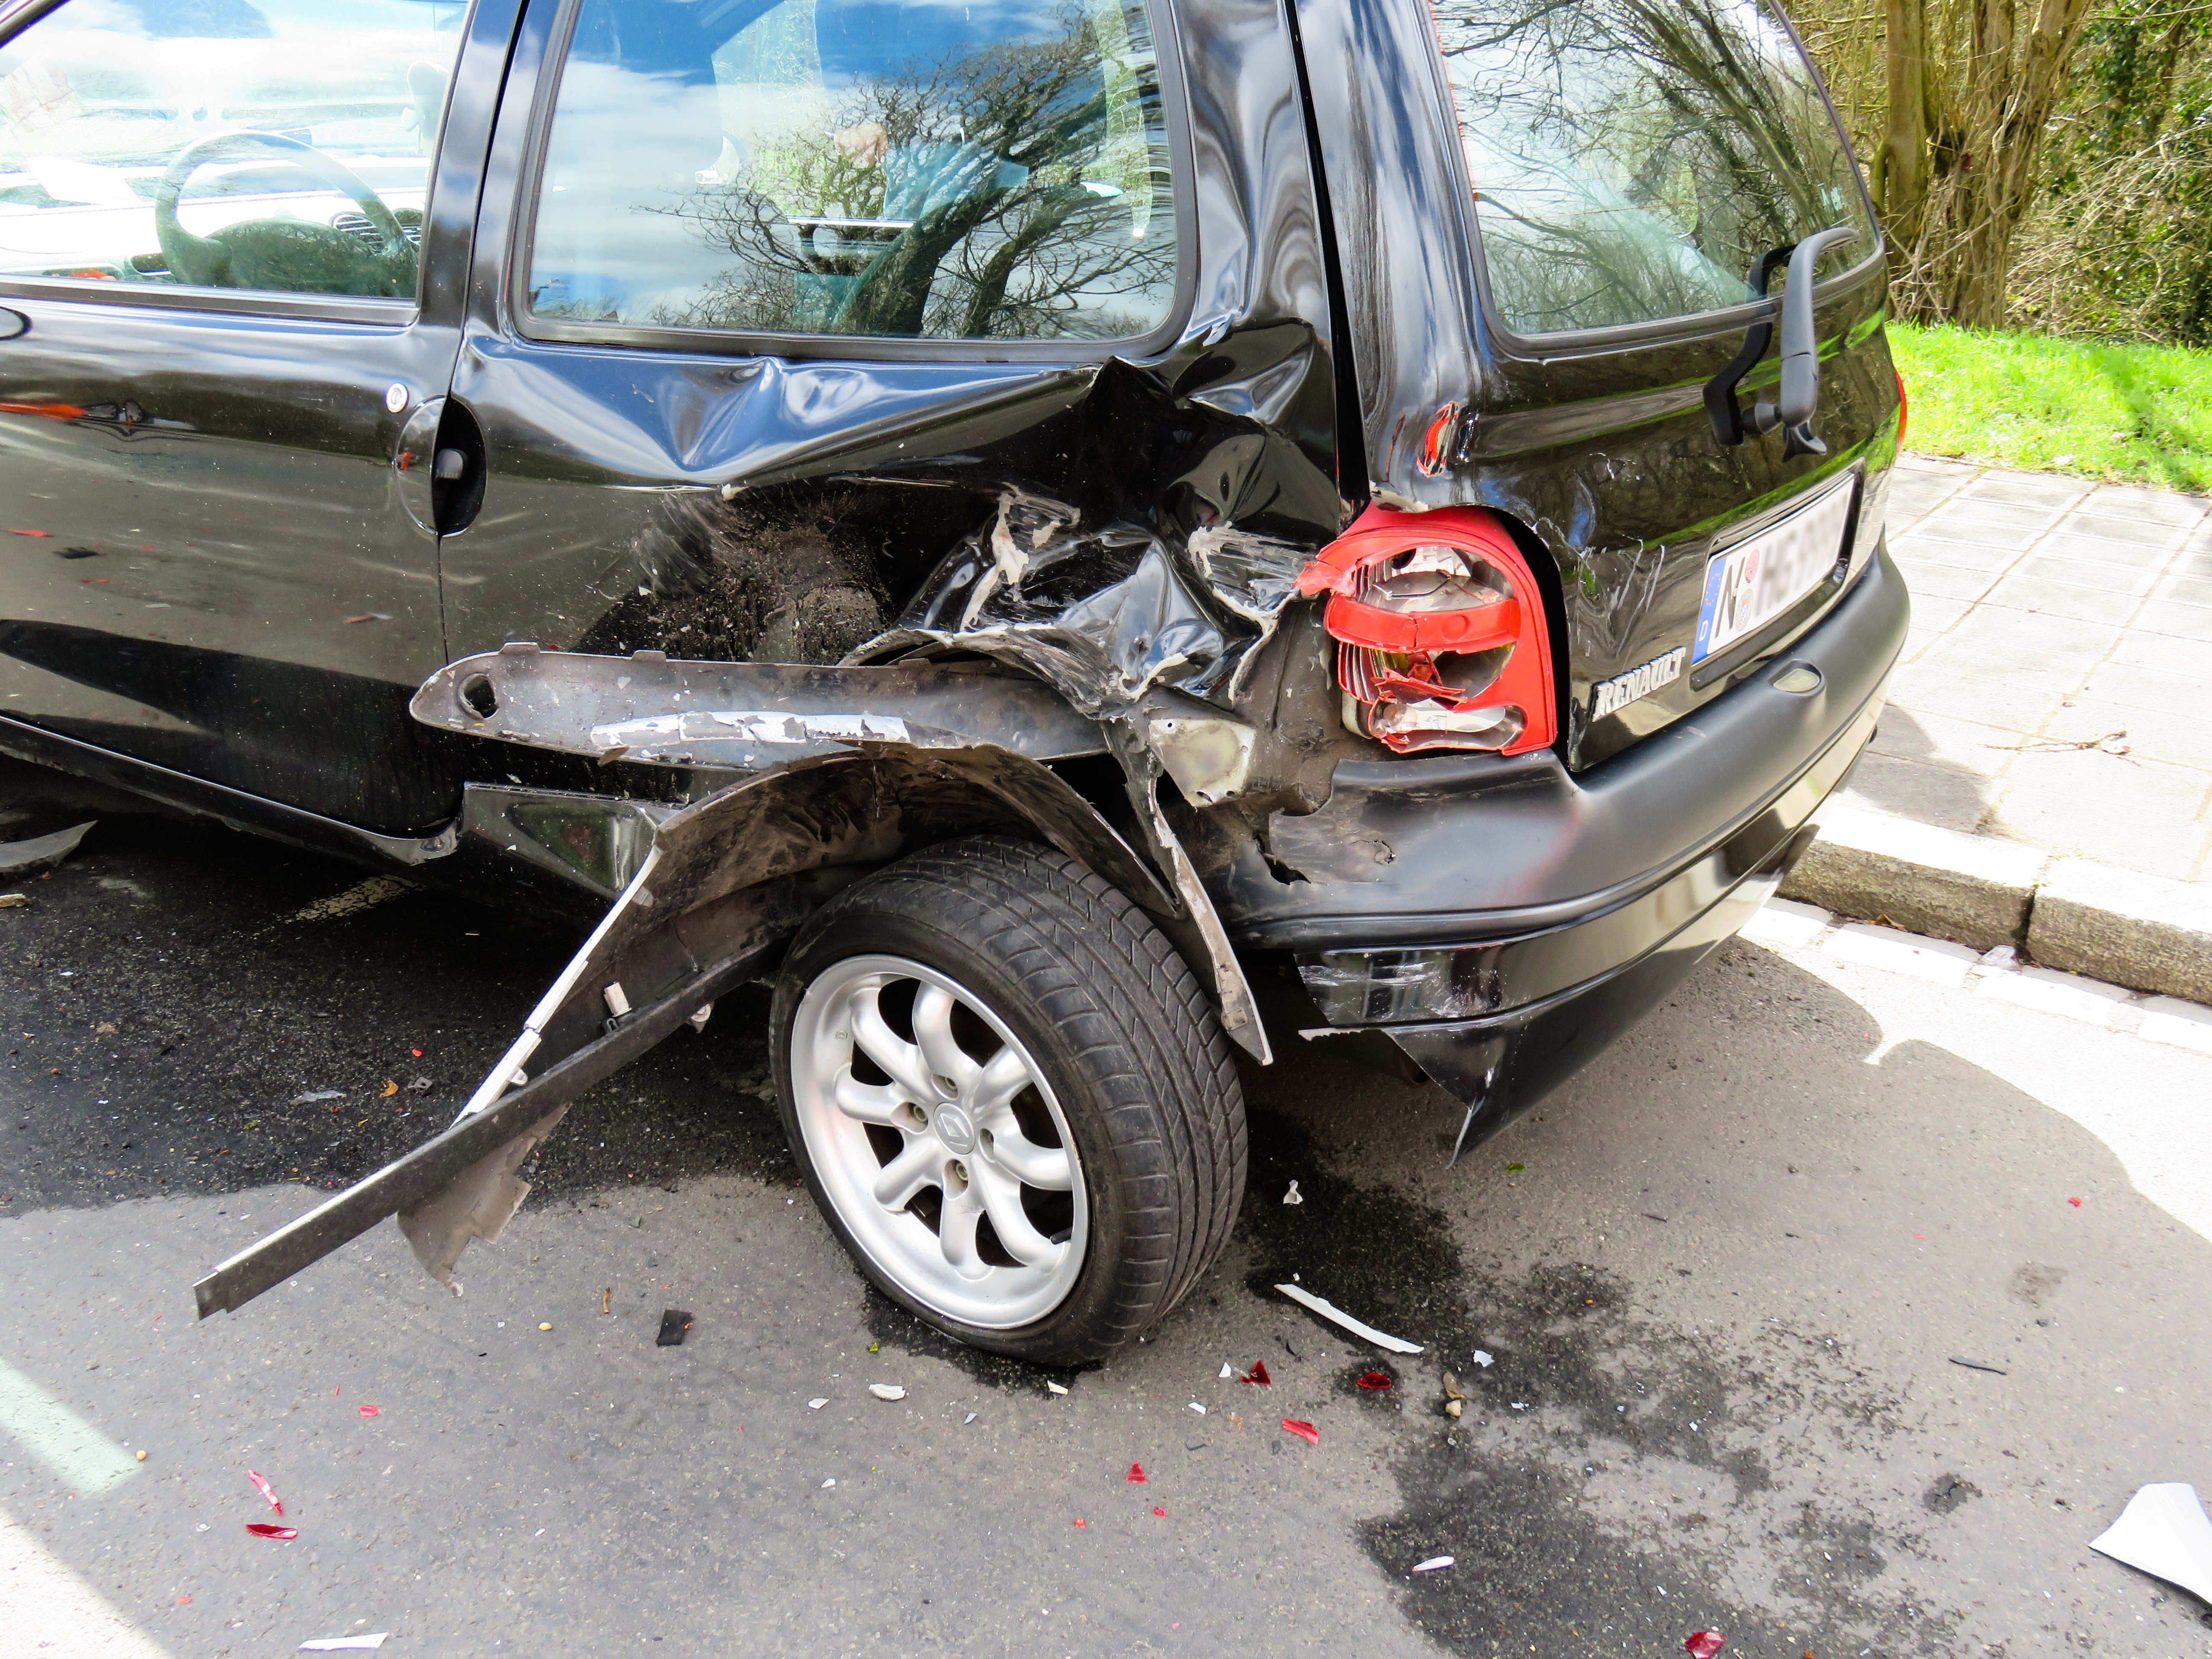
car, wheel, workshop, vehicle, broken, auto, bumper, police, accident, damage, emergency, auto tires, auto accident, total damage, sport utility vehicle, traffic accident, vehicle accident, automobile make, automotive exterior, subcompact car